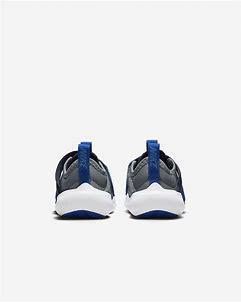
Brand: Nike
Model: Flex Advance